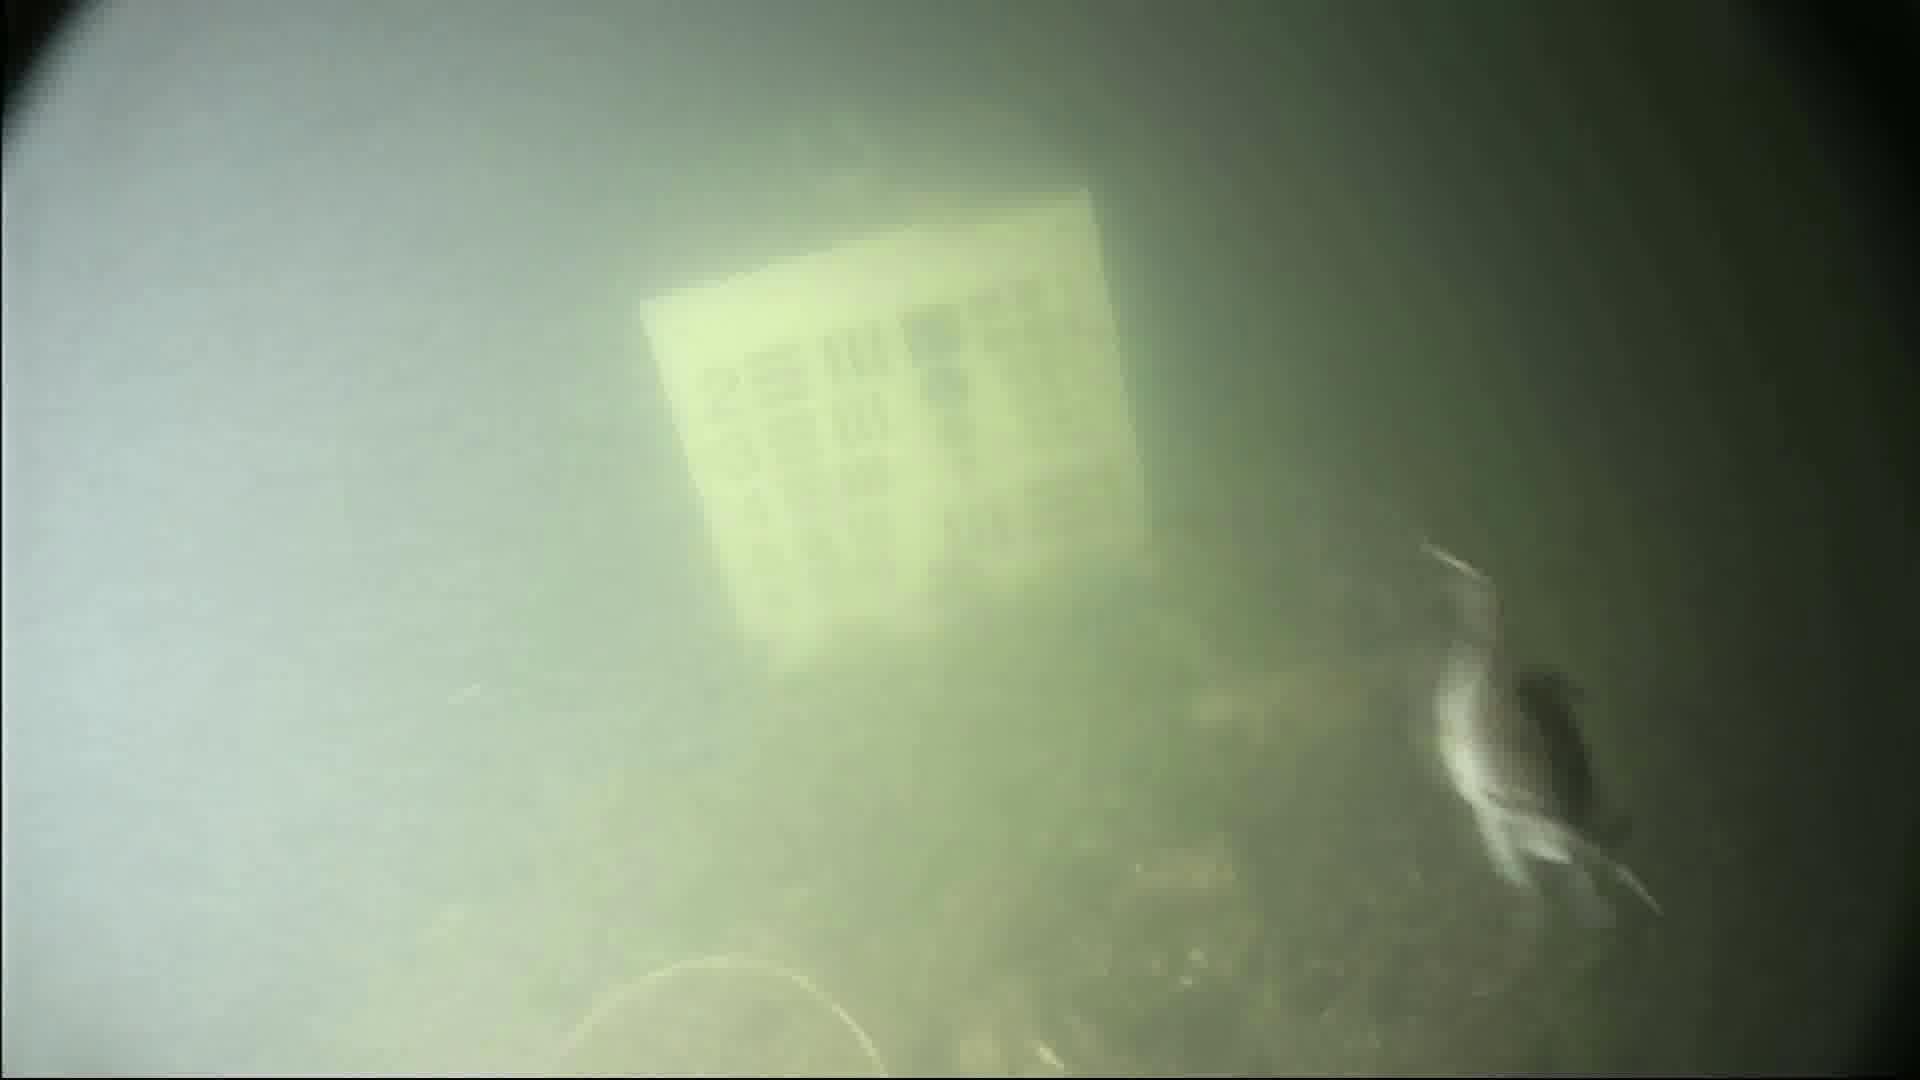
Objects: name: crab